Horaceville, Ottawa

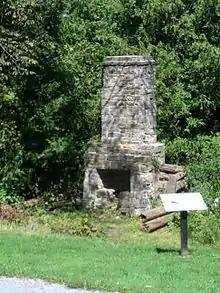
Ruin of Fireplace Pinhey Homestead erected 1825

The City of Ottawa and the Pinhey's Point Foundation interprets the history of the estate, The Pinhey family and Township of March/City of Kanata. The Pinhey's Point Foundation owned, managed and maintained the property from 1983 to 1990, when it was conveyed to the City of Kanata. Since Kanata amalgamated in 2001, the City of Ottawa has owned, managed and maintained the site and has been responsible for the special events, programs, and daily interpretation.